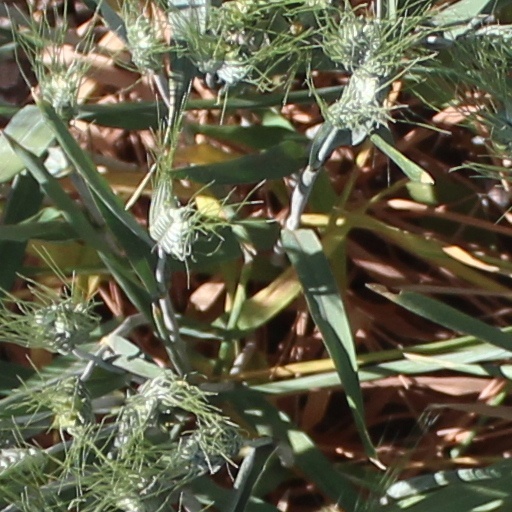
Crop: wheat